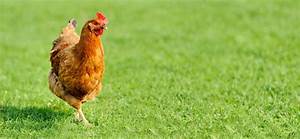
Label: chicken